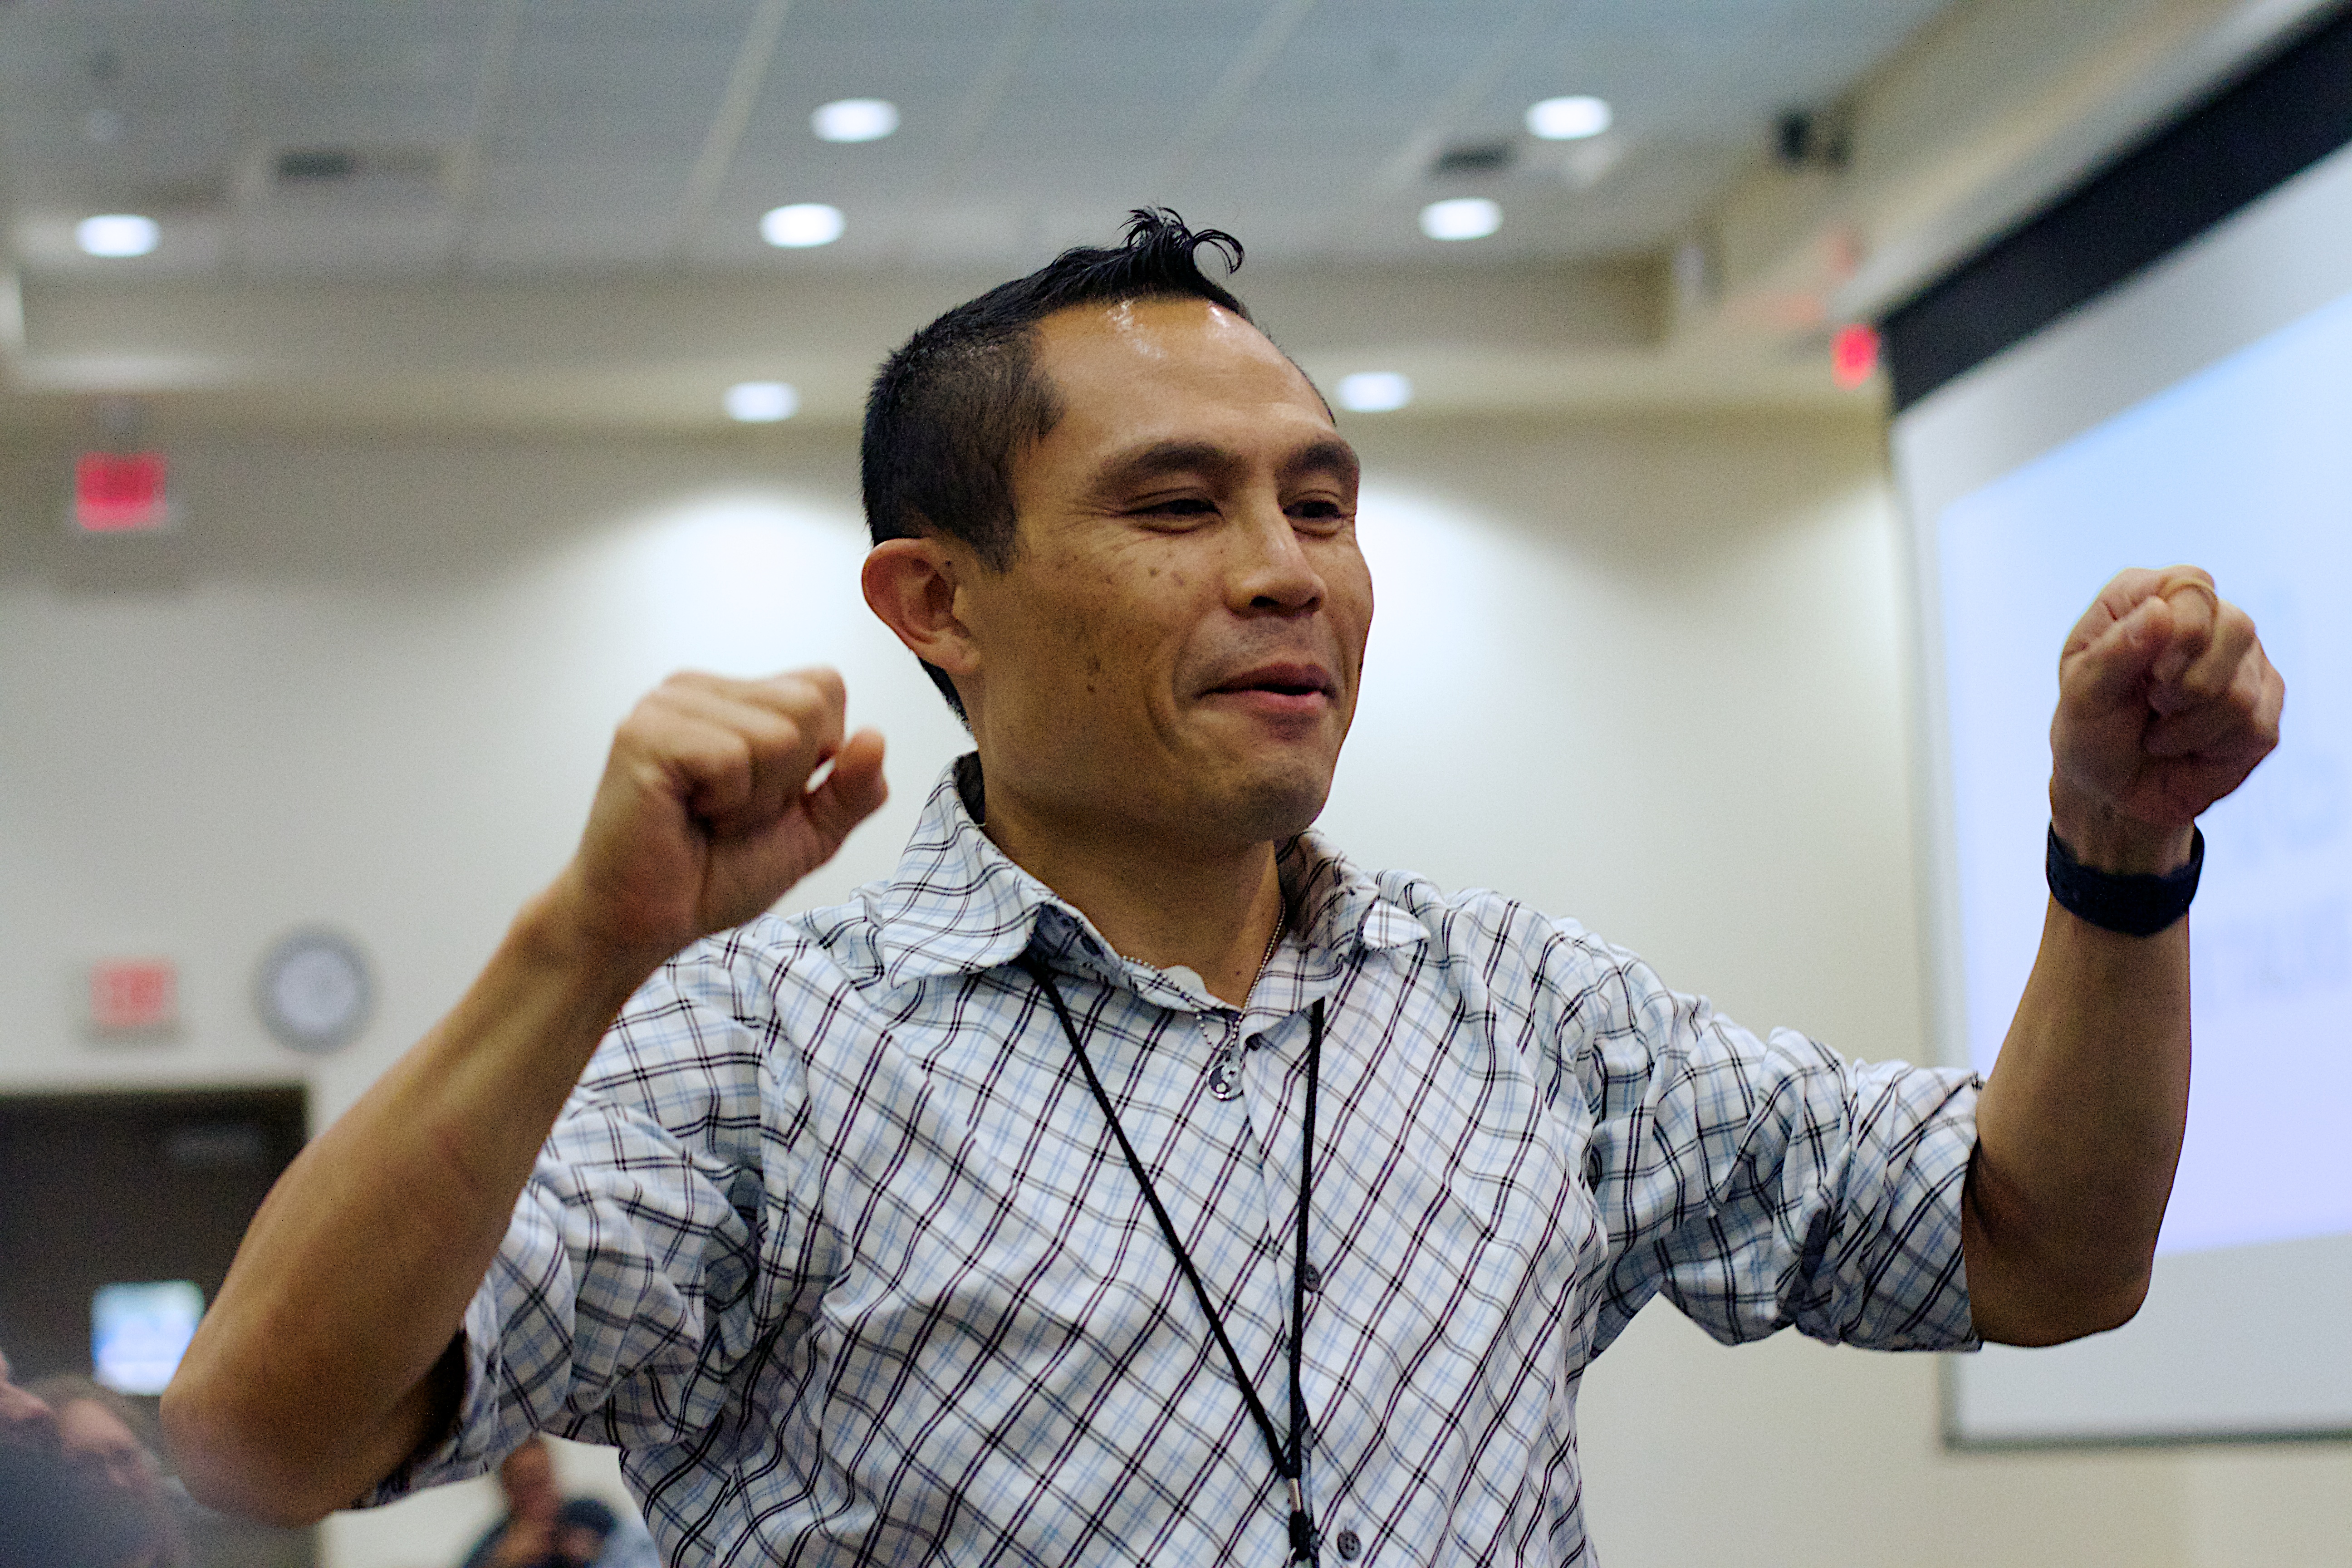
person, 2016dml, lecture